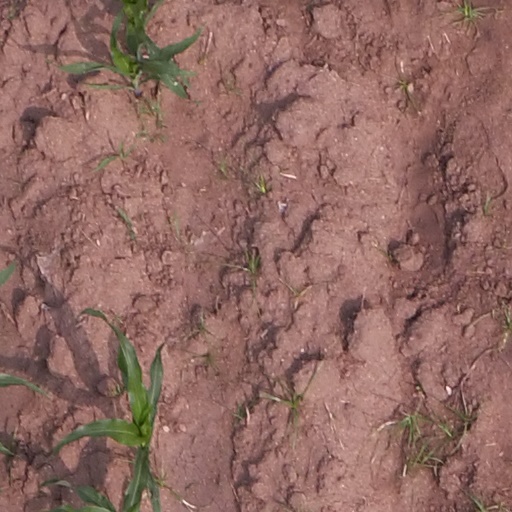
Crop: maize; corn